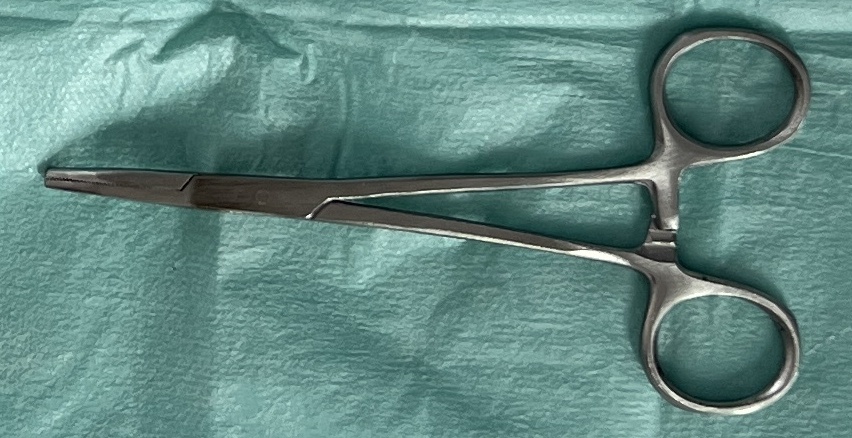
Hinged instrument state: closed